Answer in natural language. Is framed landscape painting with airship (highlighted by a red box) further away or in front of silver bin with blue lid (highlighted by a blue box)? Choose between the following options: in front or further away
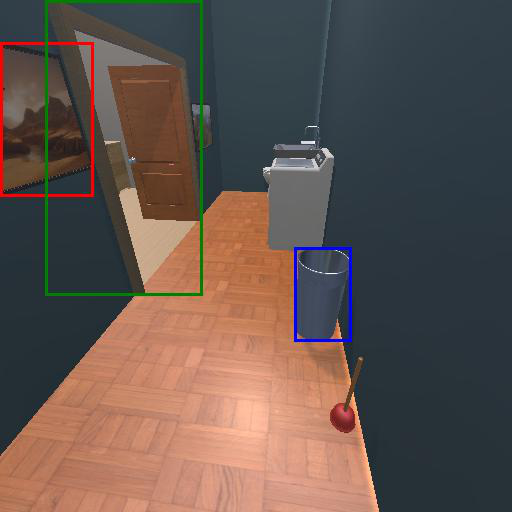
<answer>further away</answer>